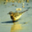
Label: bird